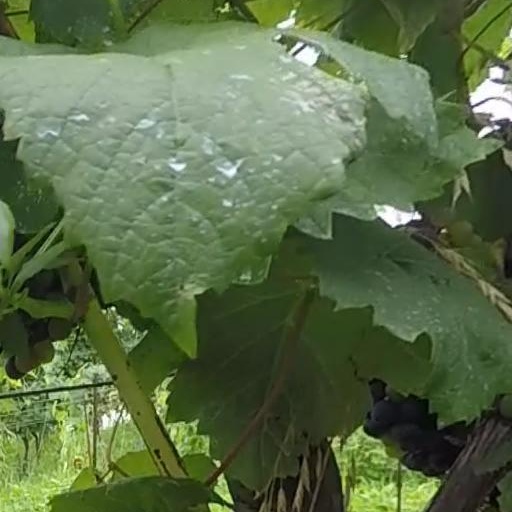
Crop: grape